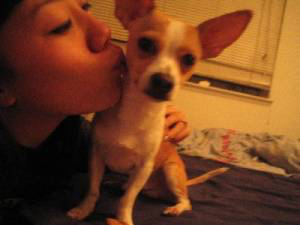
Animal: dog
Breed: chihuahua